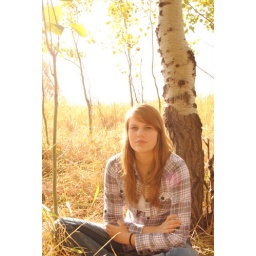
Again the sky was really smokey from the forest fire, so it turned out really over exposed.